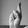
ASL letter: R